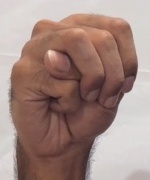
ASL sign: M